Mount Gambier

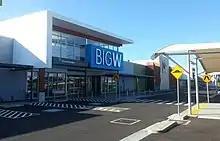
Mount Gambier Marketplace, one of the three major shopping centres in Mount Gambier

Mount Gambier is the seat of local government for the City of Mount Gambier. The Council Chamber is in the Civic Centre at 10 Watson Terrace. In September 1875 a public meeting was held by ratepayers to discuss the creation of a municipality. The first town council was created on 25 May 1876 with local newspaper editor John Watson elected mayor. In 1932 the Town Council area was enlarged and the two surrounding district councils merged.